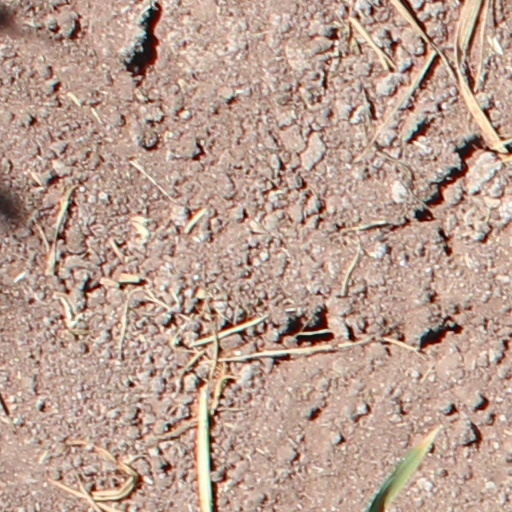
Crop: wheat